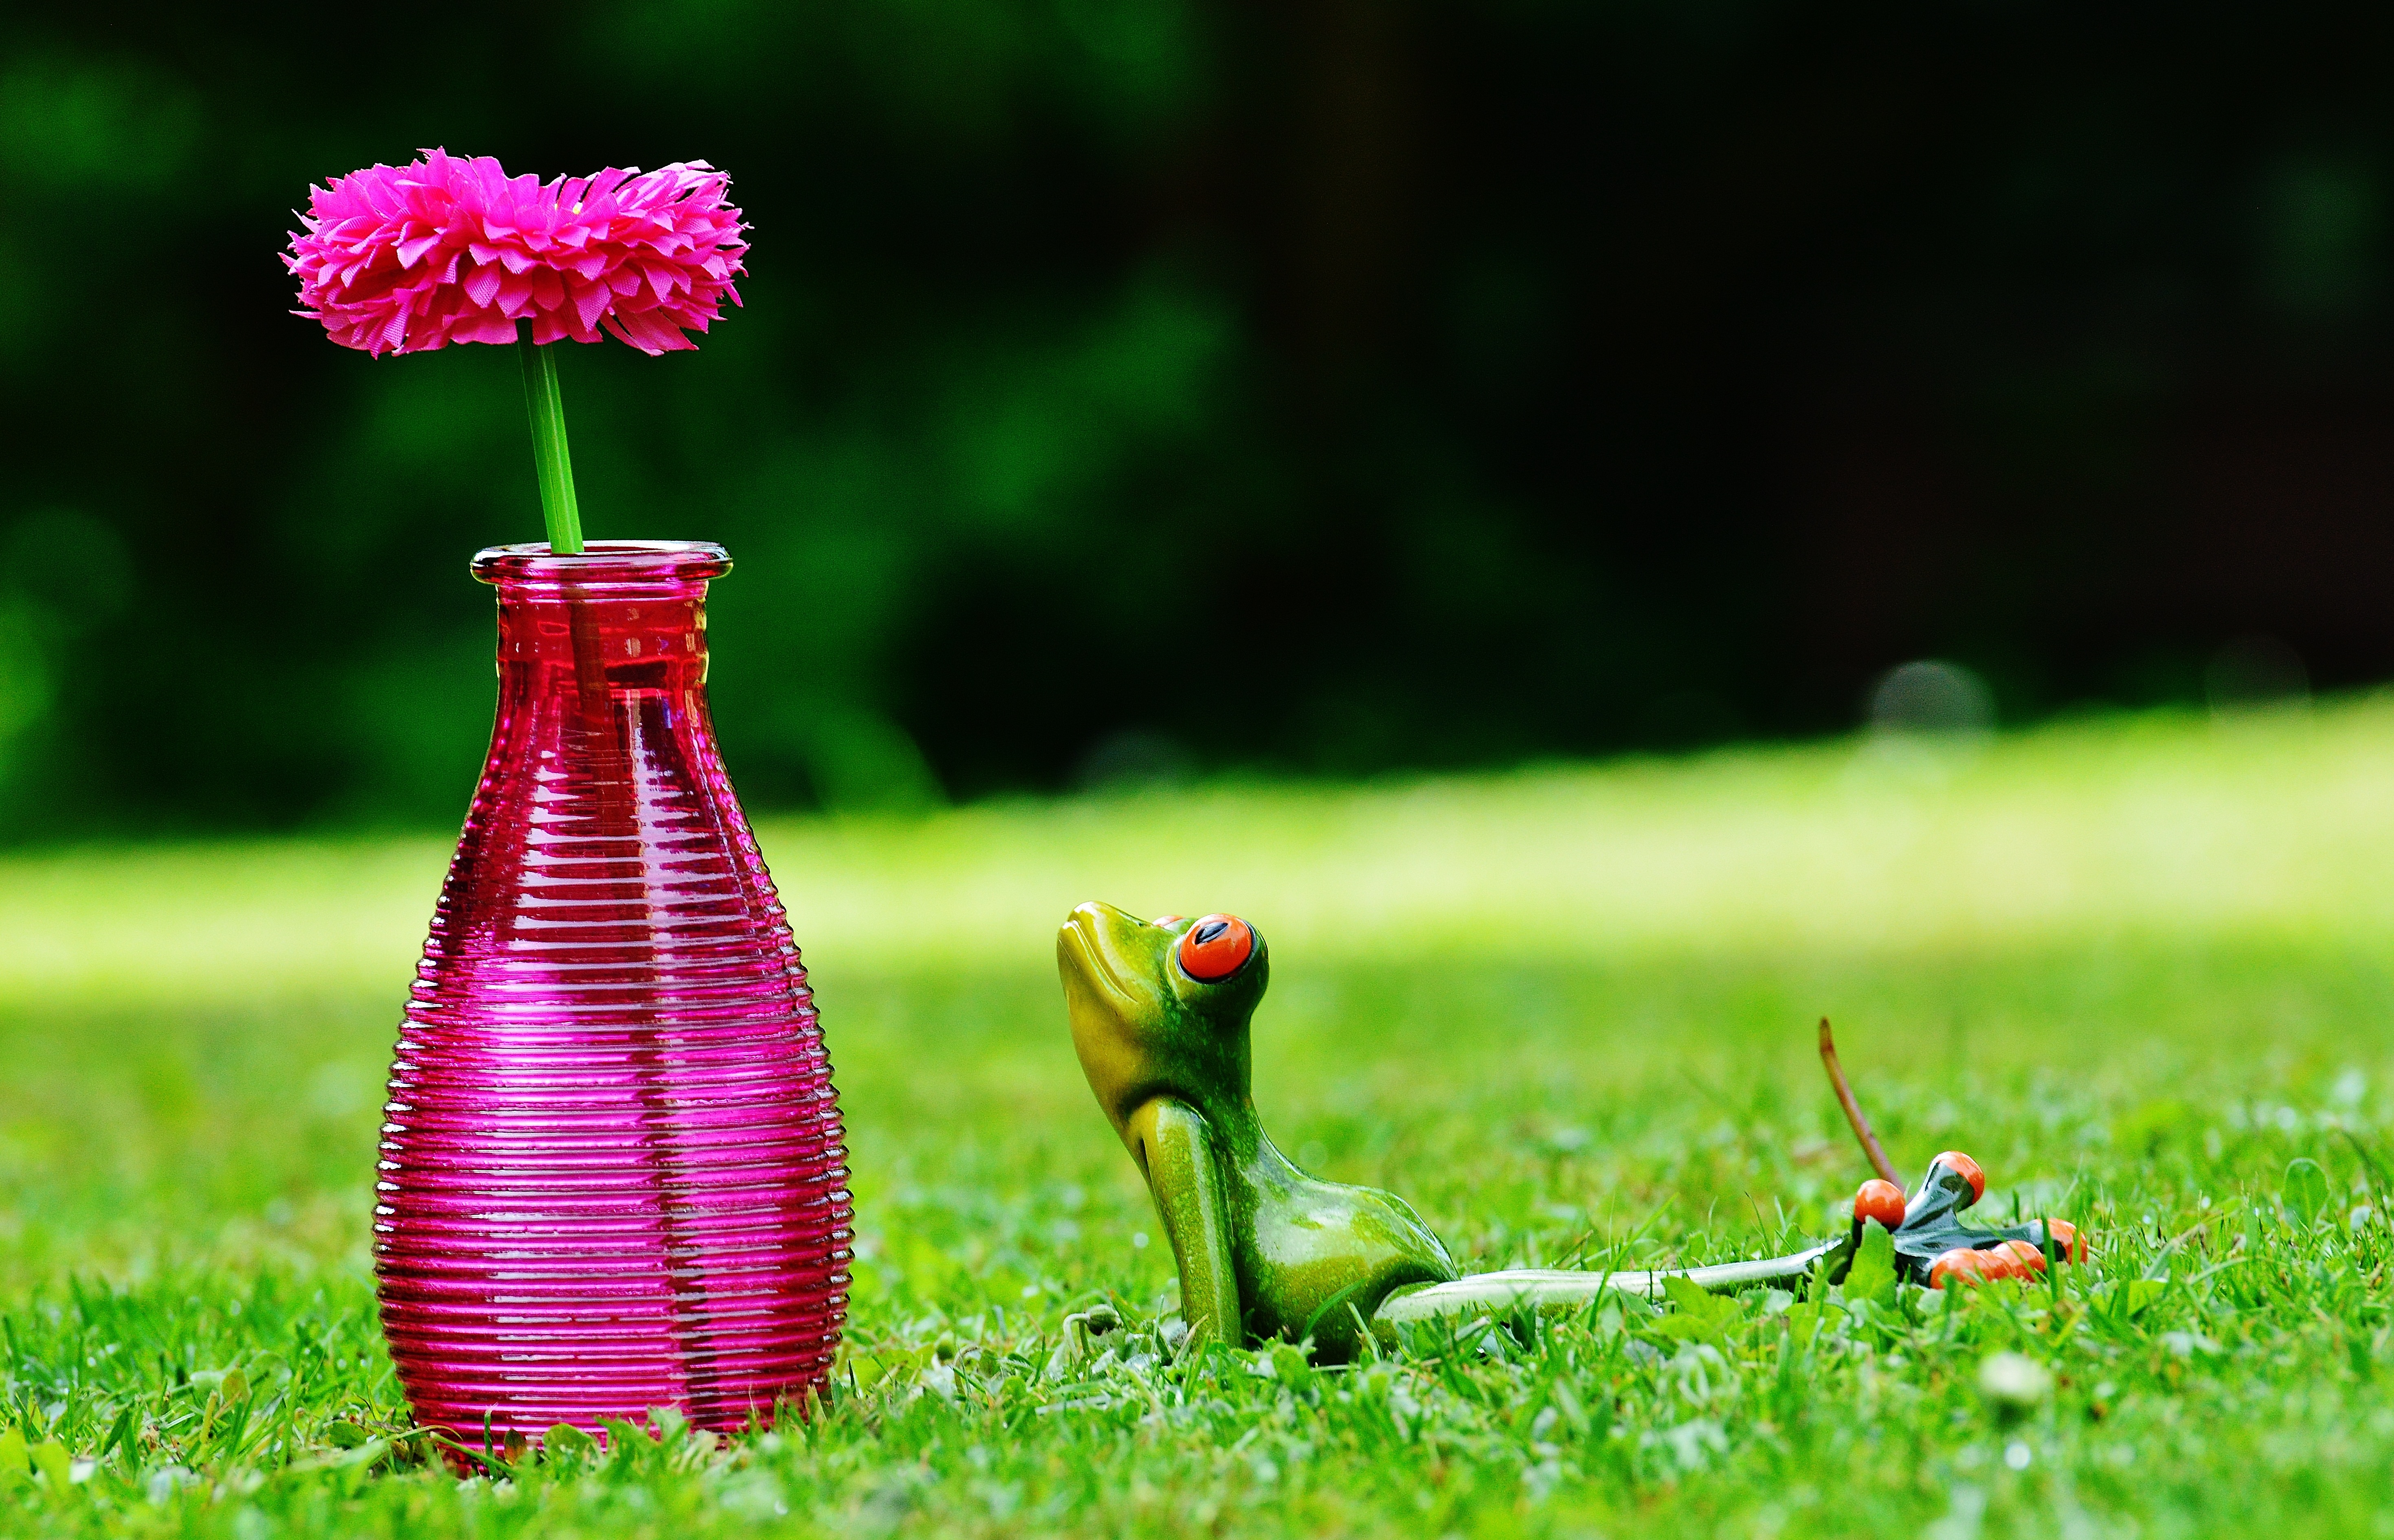
grass, plant, lawn, meadow, sweet, leaf, flower, cute, vase, green, insect, frog, flora, funny, macro photography, grass family